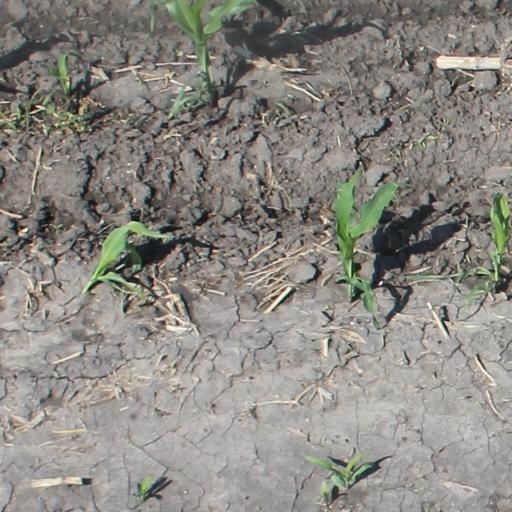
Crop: maize; corn